Sheldon & Tracy Levy Student Learning Centre

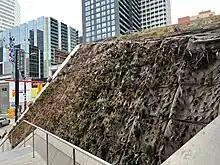
Toronto Metropolitan University Student Learning Centre main entrance green wall in winter

Upon entering the building on the ground floor/first floor, also known as The Valley, an amphitheatrer and Starbucks can be found. On the second floor, accessible from the first floor up a giant set of stairs, a student run booth can be found to help guild visitors. This booth contains maps of the centrer and TMU campus, as well as information about student resources and events. Off the second floor is also bridge access to the TMU library, an existing building with various resources and staff to help students. On floor three, The Bluffs, the DMZ Sandbox can be found, as well as a digital tech. lab with 3D printers called the Isaac Olowolafe Jr. Digital media experience lab. The fourth floor, The Garden, contains student life and support offices along with academic accommodation support for students with learning disabilities. On the fifth floor, The Sun, seminar rooms and desks up for reservation can be found, and on the sixth floor, The Beach, a casual seating area has been filled with beach chairs and bean bags. The seventh floor, The Forest, is known as a quiet floor and features graduate study spaces that are only accessible to graduate students, there are also desks for reservation on this floor and floor eighth, The Sky, which has collaborative and individual study spaces.